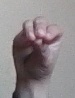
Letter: ha